Arnot St Mary Church of England Primary School

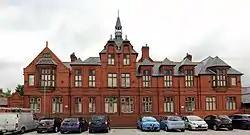

Arnot St Mary Primary School is a Church of England primary school situated in the Walton area of Liverpool, England. The building is listed at Grade II by Historic England. The site was formerly Arnot Community Primary School; however, as a result of the school merging with Walton St Mary Church of England Primary, the site re-opened in 2008 as "Arnot St Mary Primary School".